Awie

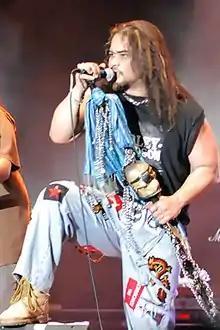
Awie performing in 2007.

Along with bassists Eddie, Awie co-founded the band Wings in early 1985. By Eddie who was the leader of the band, Awie was immediately appointed as the lead vocals from the beginning of the band's formation. They debuted with the album "Belenggu Irama". Their subsequent album "Hukum Karma" features successful singles "Misteri Mimpi Syakilla" (composed by J.S. Kevin) and "Taman Rashidah Utama" (written by a producer Bob Lokman). Various albums followed, including "Teori Domino", "Jerangkung Dalam Almari" and "Bazooka Penaka". A number of Wings's hits are composed by singer-songwriter M. Nasir.